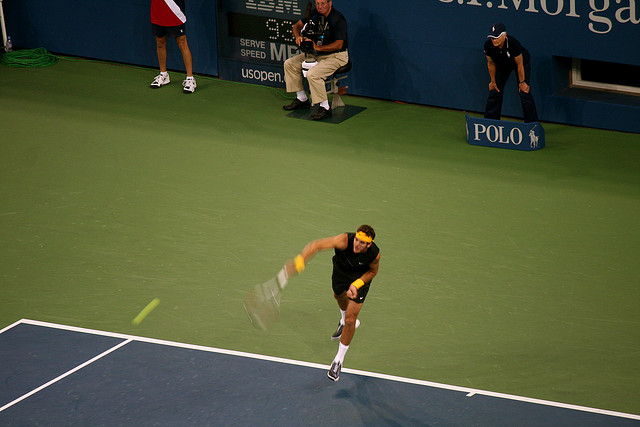
khán giả đang theo dõi cú đánh bóng của nam vận động viên tennis